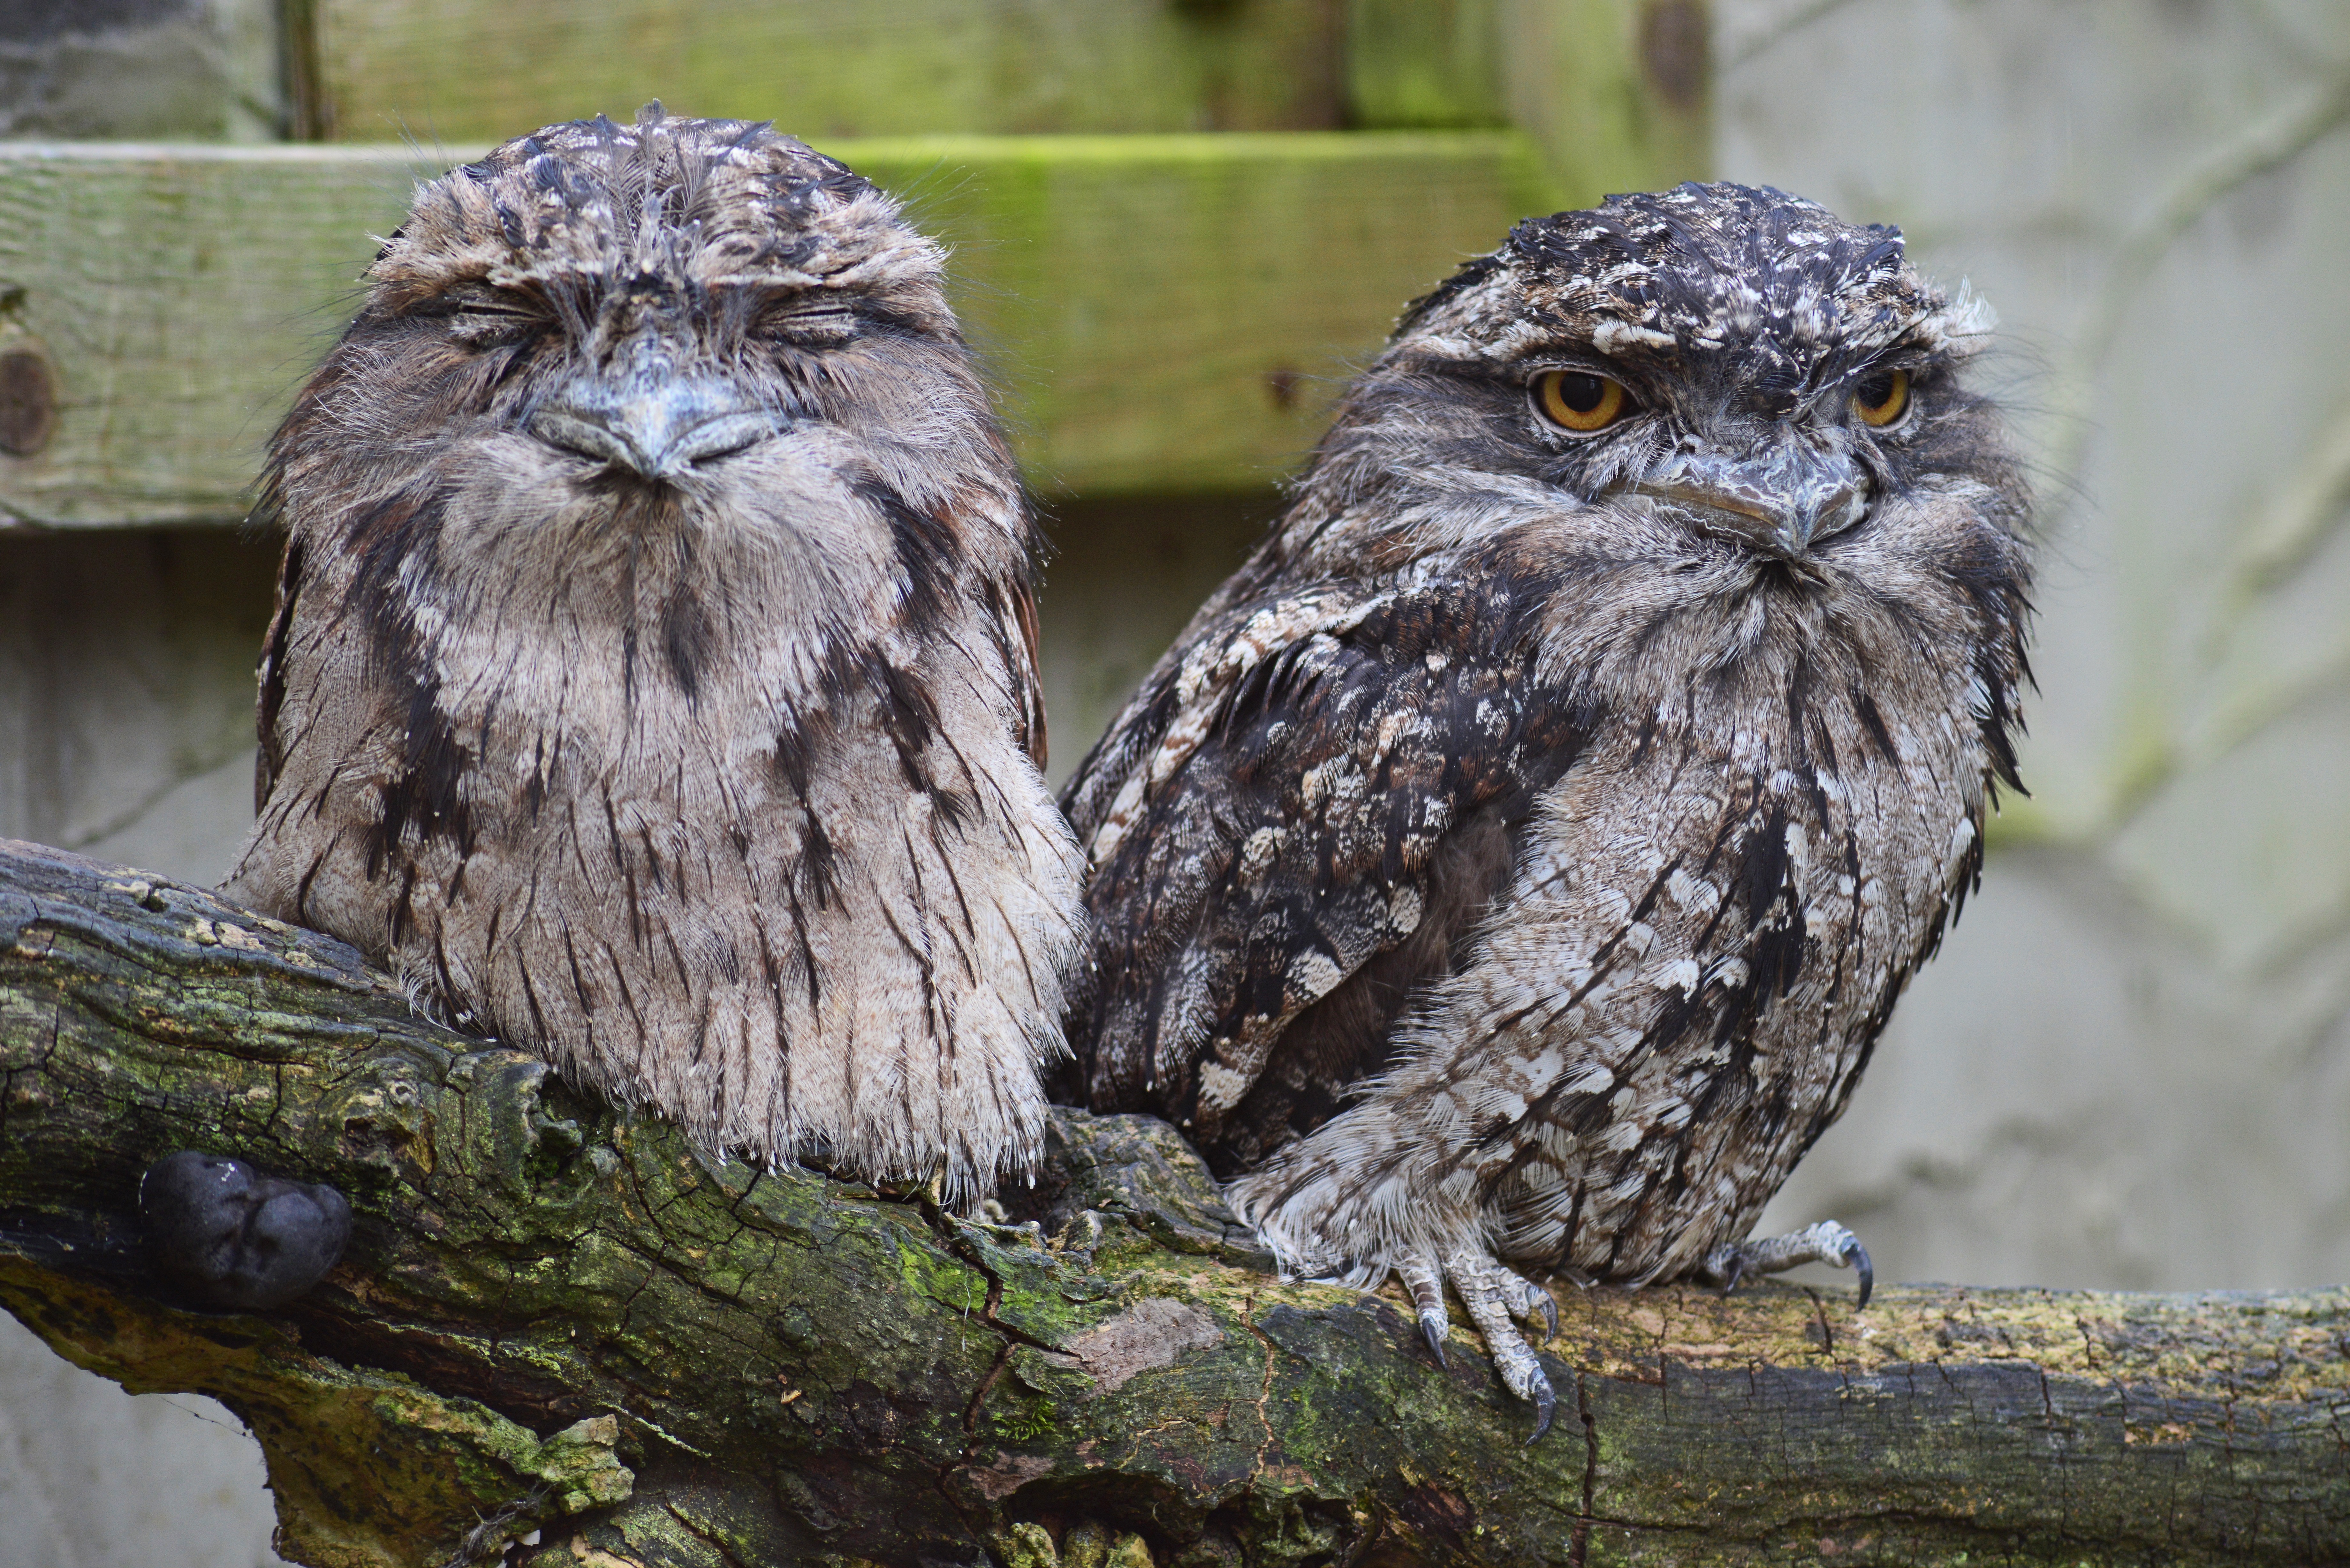
nature, bird, wing, wildlife, wild, beak, predator, owl, fauna, bird of prey, australia, grey, feathers, vertebrate, pair, great grey owl, tawny frogmouth owl